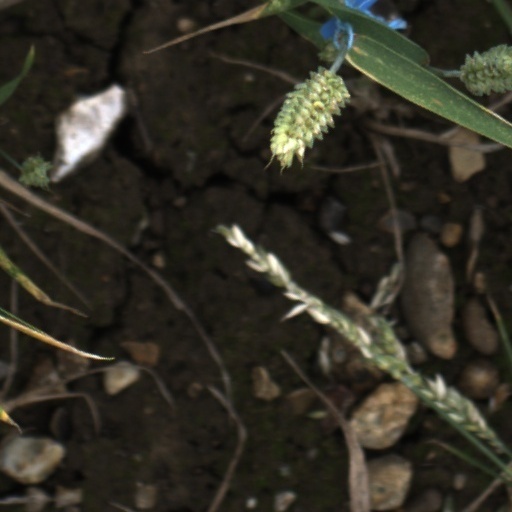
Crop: wheat